Romeo and Juliet on screen

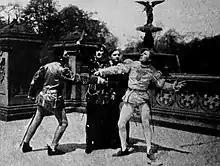
Tybalt and Mercutio's duel from the 1908 adaptation

Producer Irving Thalberg pushed MGM for five years to make a "Romeo and Juliet", in the face of the studio's opposition: which stemmed from Louis B. Mayer's belief that the masses considered the Bard over their heads, and from the austerity forced on the studios by the Depression. It was only when Jack L. Warner announced his intention to film Max Reinhardt's "A Midsummer Night's Dream" that Mayer, not to be outdone, gave Thalberg the go-ahead. Thalberg's stated intention was "to make the production what Shakespeare would have wanted had he possessed the facilities of cinema." He went to great lengths to establish authenticity and the film's intellectual credentials: researchers were sent to Verona to take photographs for the designers; the paintings of Botticelli, Bellini, Carpaccio and Gozzoli were studied to provide visual inspiration; and two academic advisers (John Tucker Murray of Harvard and William Strunk, Jr. of Cornell) were flown to the set, with instructions to criticise the production freely. The film includes two songs drawn from other plays by Shakespeare: "Come Away Death" from "Twelfth Night" and "Honour, Riches, Marriage, Blessing" from "The Tempest". Thalberg had only one choice for director: George Cukor, who was known as "the women's director". Thalberg's vision was that the performance of Norma Shearer, his wife, would dominate the picture.